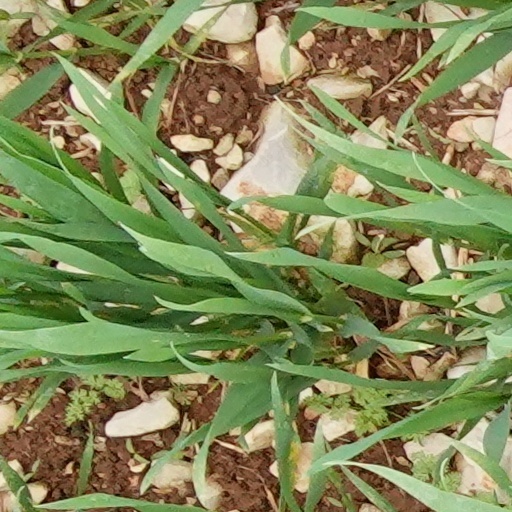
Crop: wheat